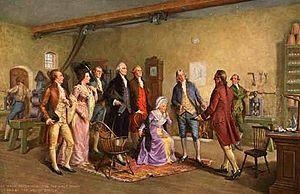
John Adam Eckfeldt est un ouvrier et un fonctionnaire des premiers temps de la Monnaie des États-Unis. Philadelphien de longue date, Eckfeldt est le deuxième chef monnayeur de la Monnaie, de 1814 à 1839.